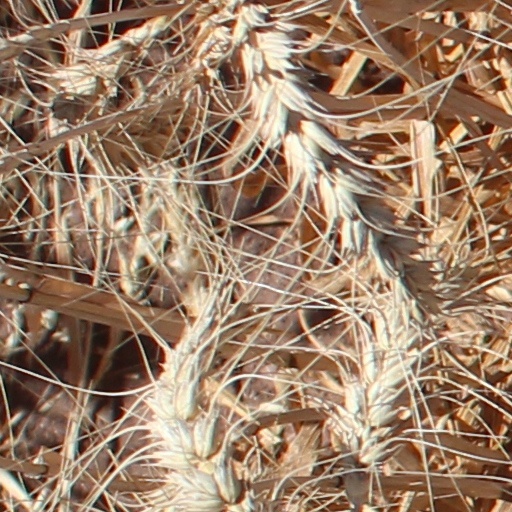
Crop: wheat